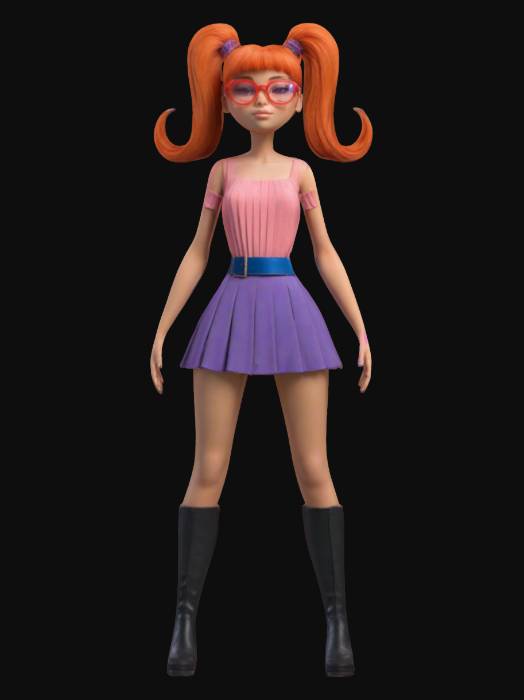
미적 점수 (1~10점): 7